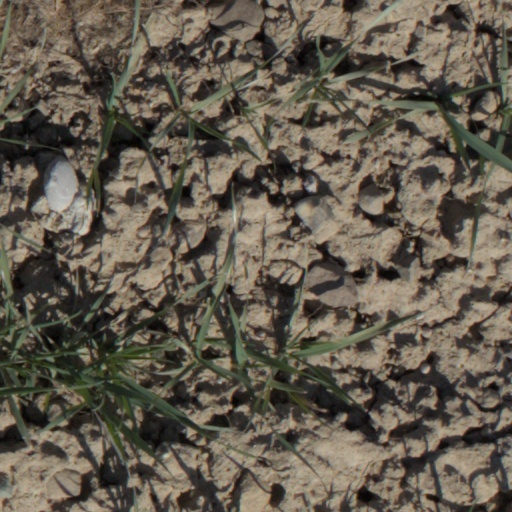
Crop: wheat